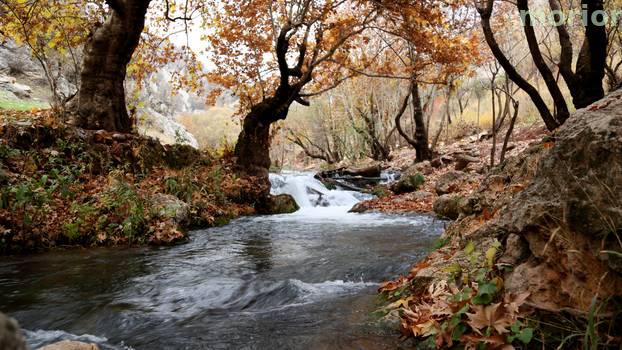
Label: Watermark